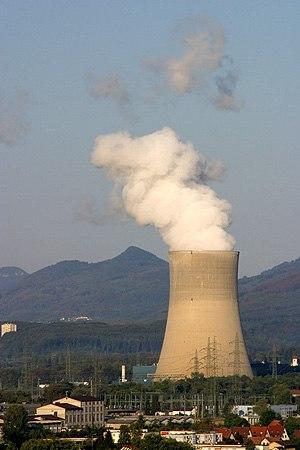
Tour de refroidissement de la centrale nucléaire de Gösgen vue de Niedergösgen. Italiano: Torre di raffreddamento della centrale nucleare di Gösgen vista da Niedergösgen.
L’histoire de la Suisse depuis 1914 couvre la dernière étape de la formation de la Confédération des XXII cantons, à partir de la Première Guerre mondiale jusqu'à la création du canton du Jura, puis l'histoire du pays après.